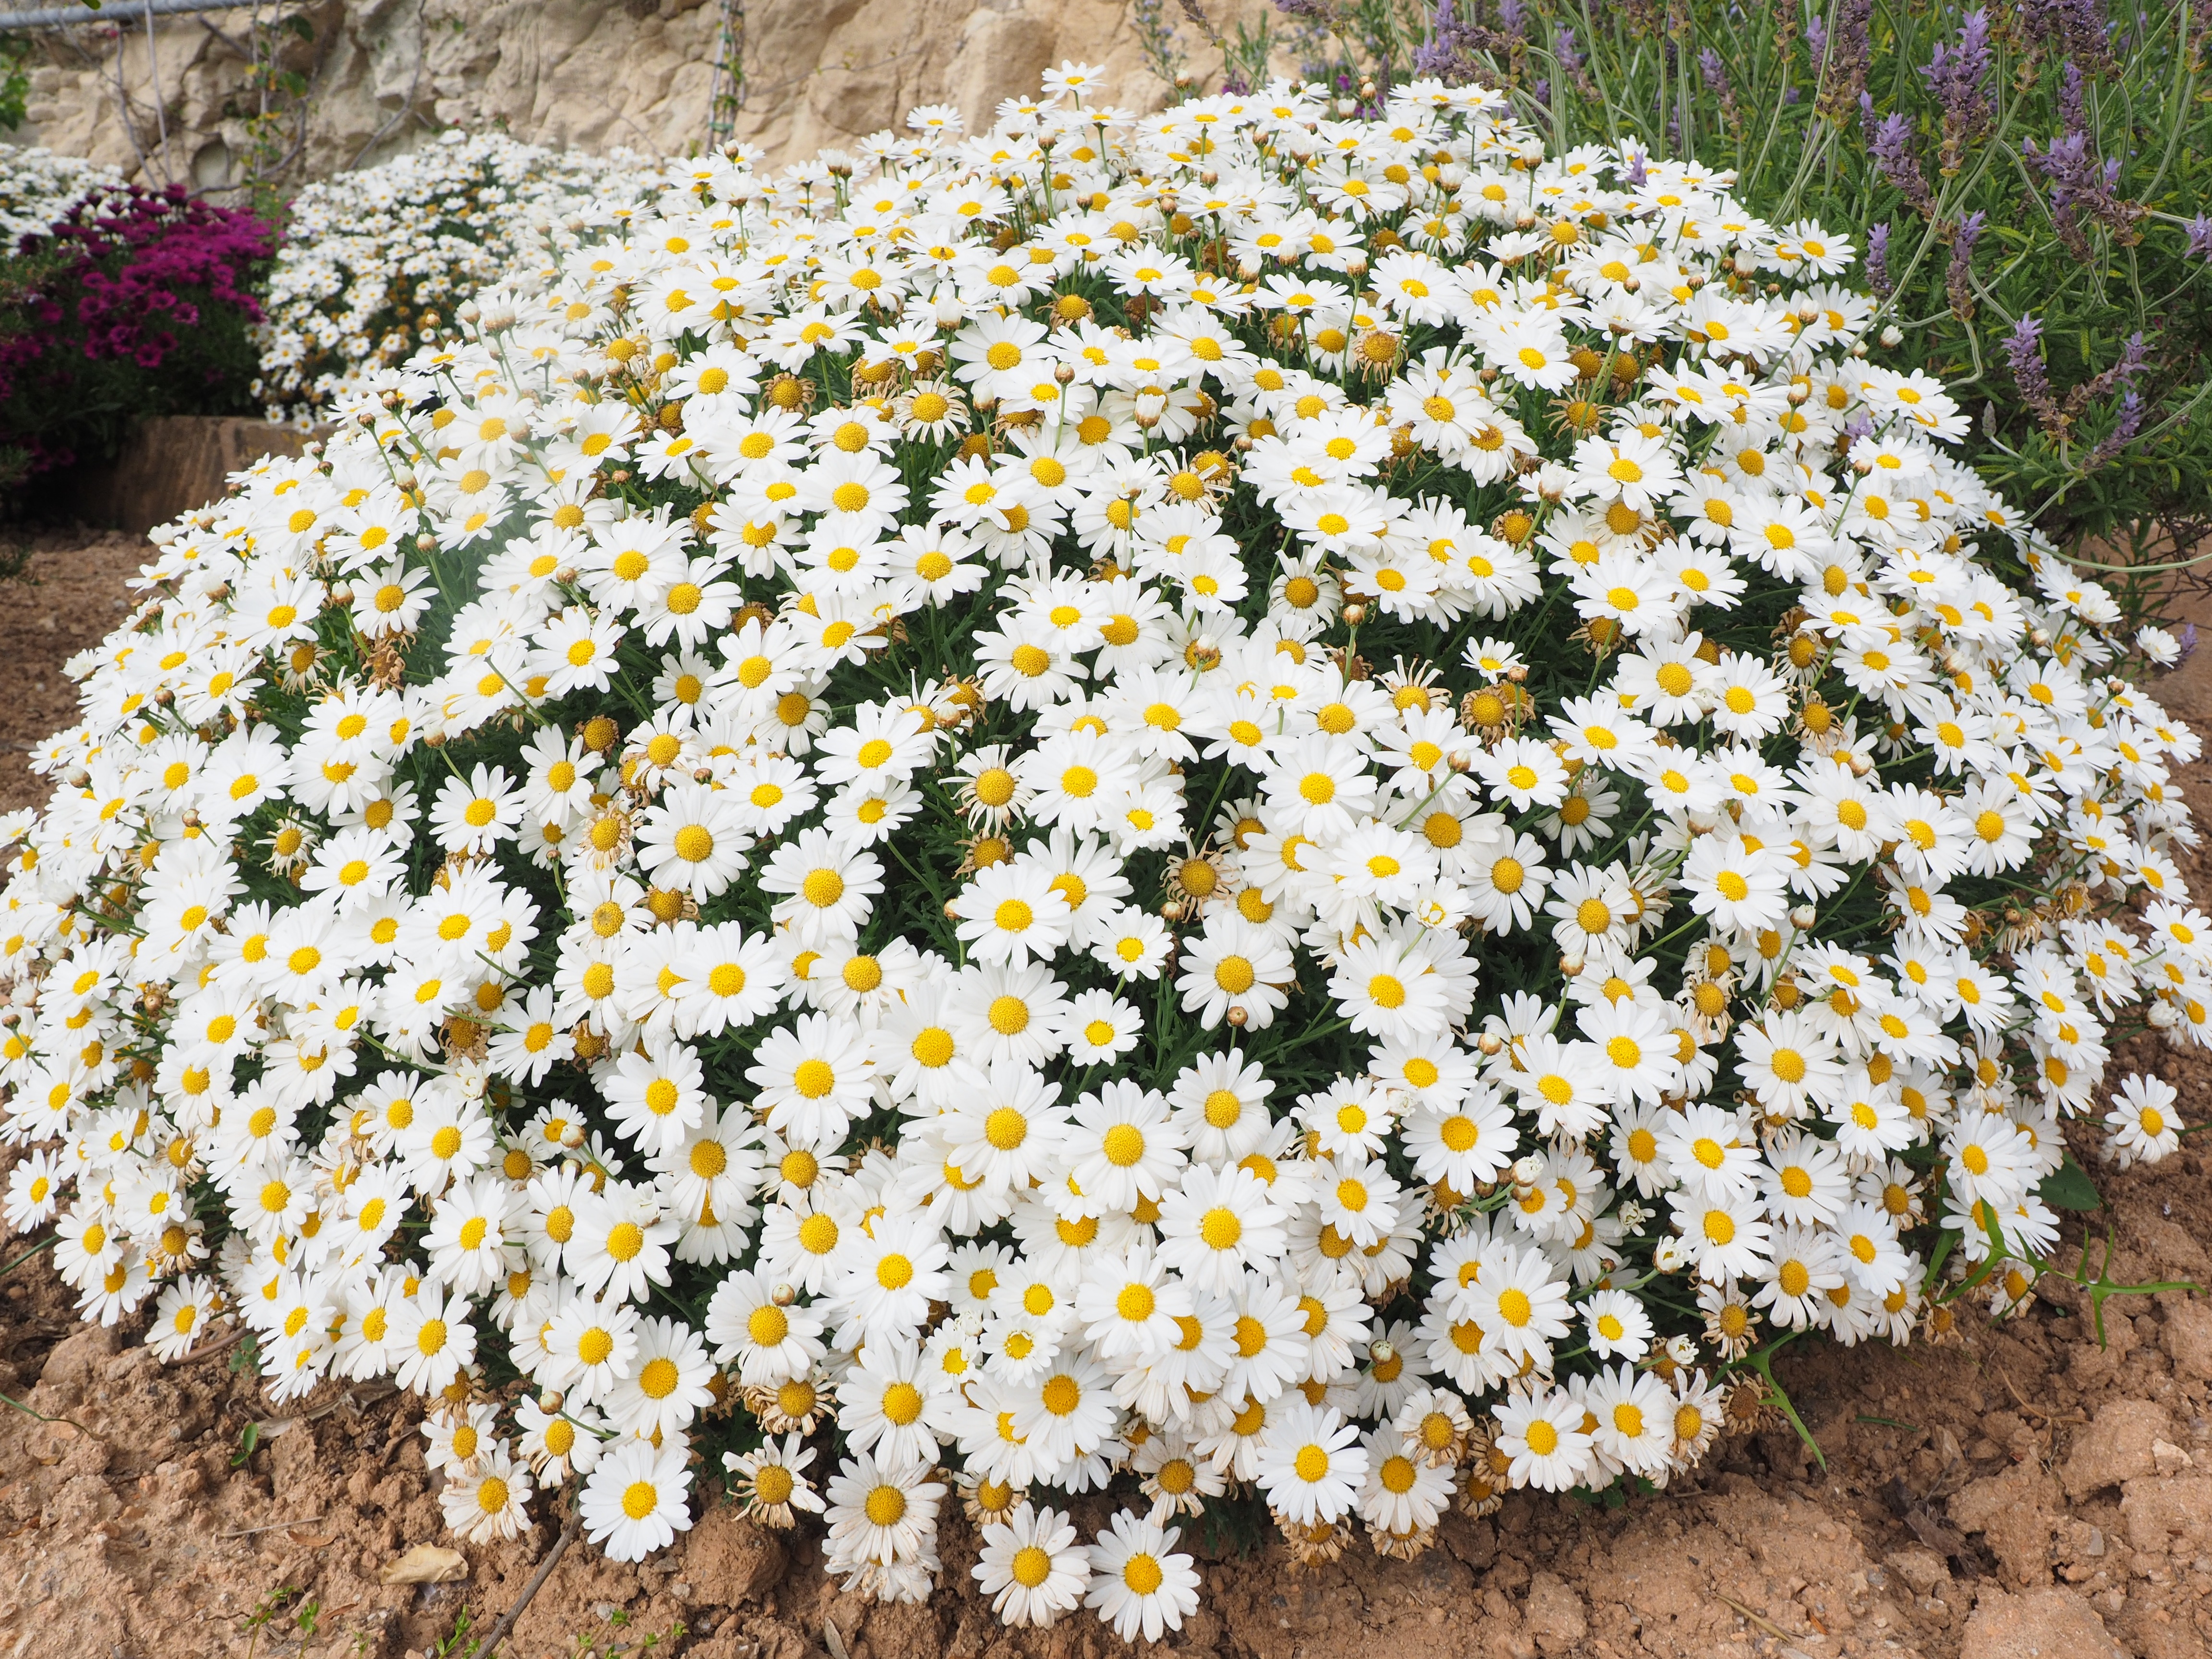
plant, flower, botany, flora, wildflower, flowers, pointed flower, daisies, floristry, marguerite, composites, ornamental plant, flowering plant, krautig, daisy family, flower bouquet, floral design, zweikeimbl ttrig, daisy bush, annual plant, land plant, chamaemelum nobile, marguerite daisy, chrysanths, flower arranging, alyssum